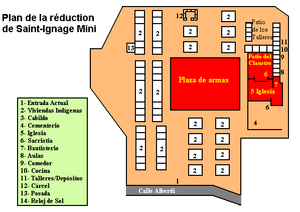
"La Mission jésuite du Paraguay est à la fois une entreprise de mission catholique telle qu'il en a existé d'innombrables à partir du XVIᵉ siècle, et un véritable État théocratique gouverné par les Jésuites où ces derniers ont mis sur pied entre 1609 et 1763 une organisation sociale ""utopique"" sans équivalent dans l'Histoire. La zone géographique de ces missions est à cheval sur les États contemporains du Paraguay, de l'Argentine, du Brésil et de l'Uruguay. Les ruines de Santísima Trinidad de Paraná et de Jesús de Tavarangue sont classées patrimoine mondial par l'UNESCO depuis 1993.